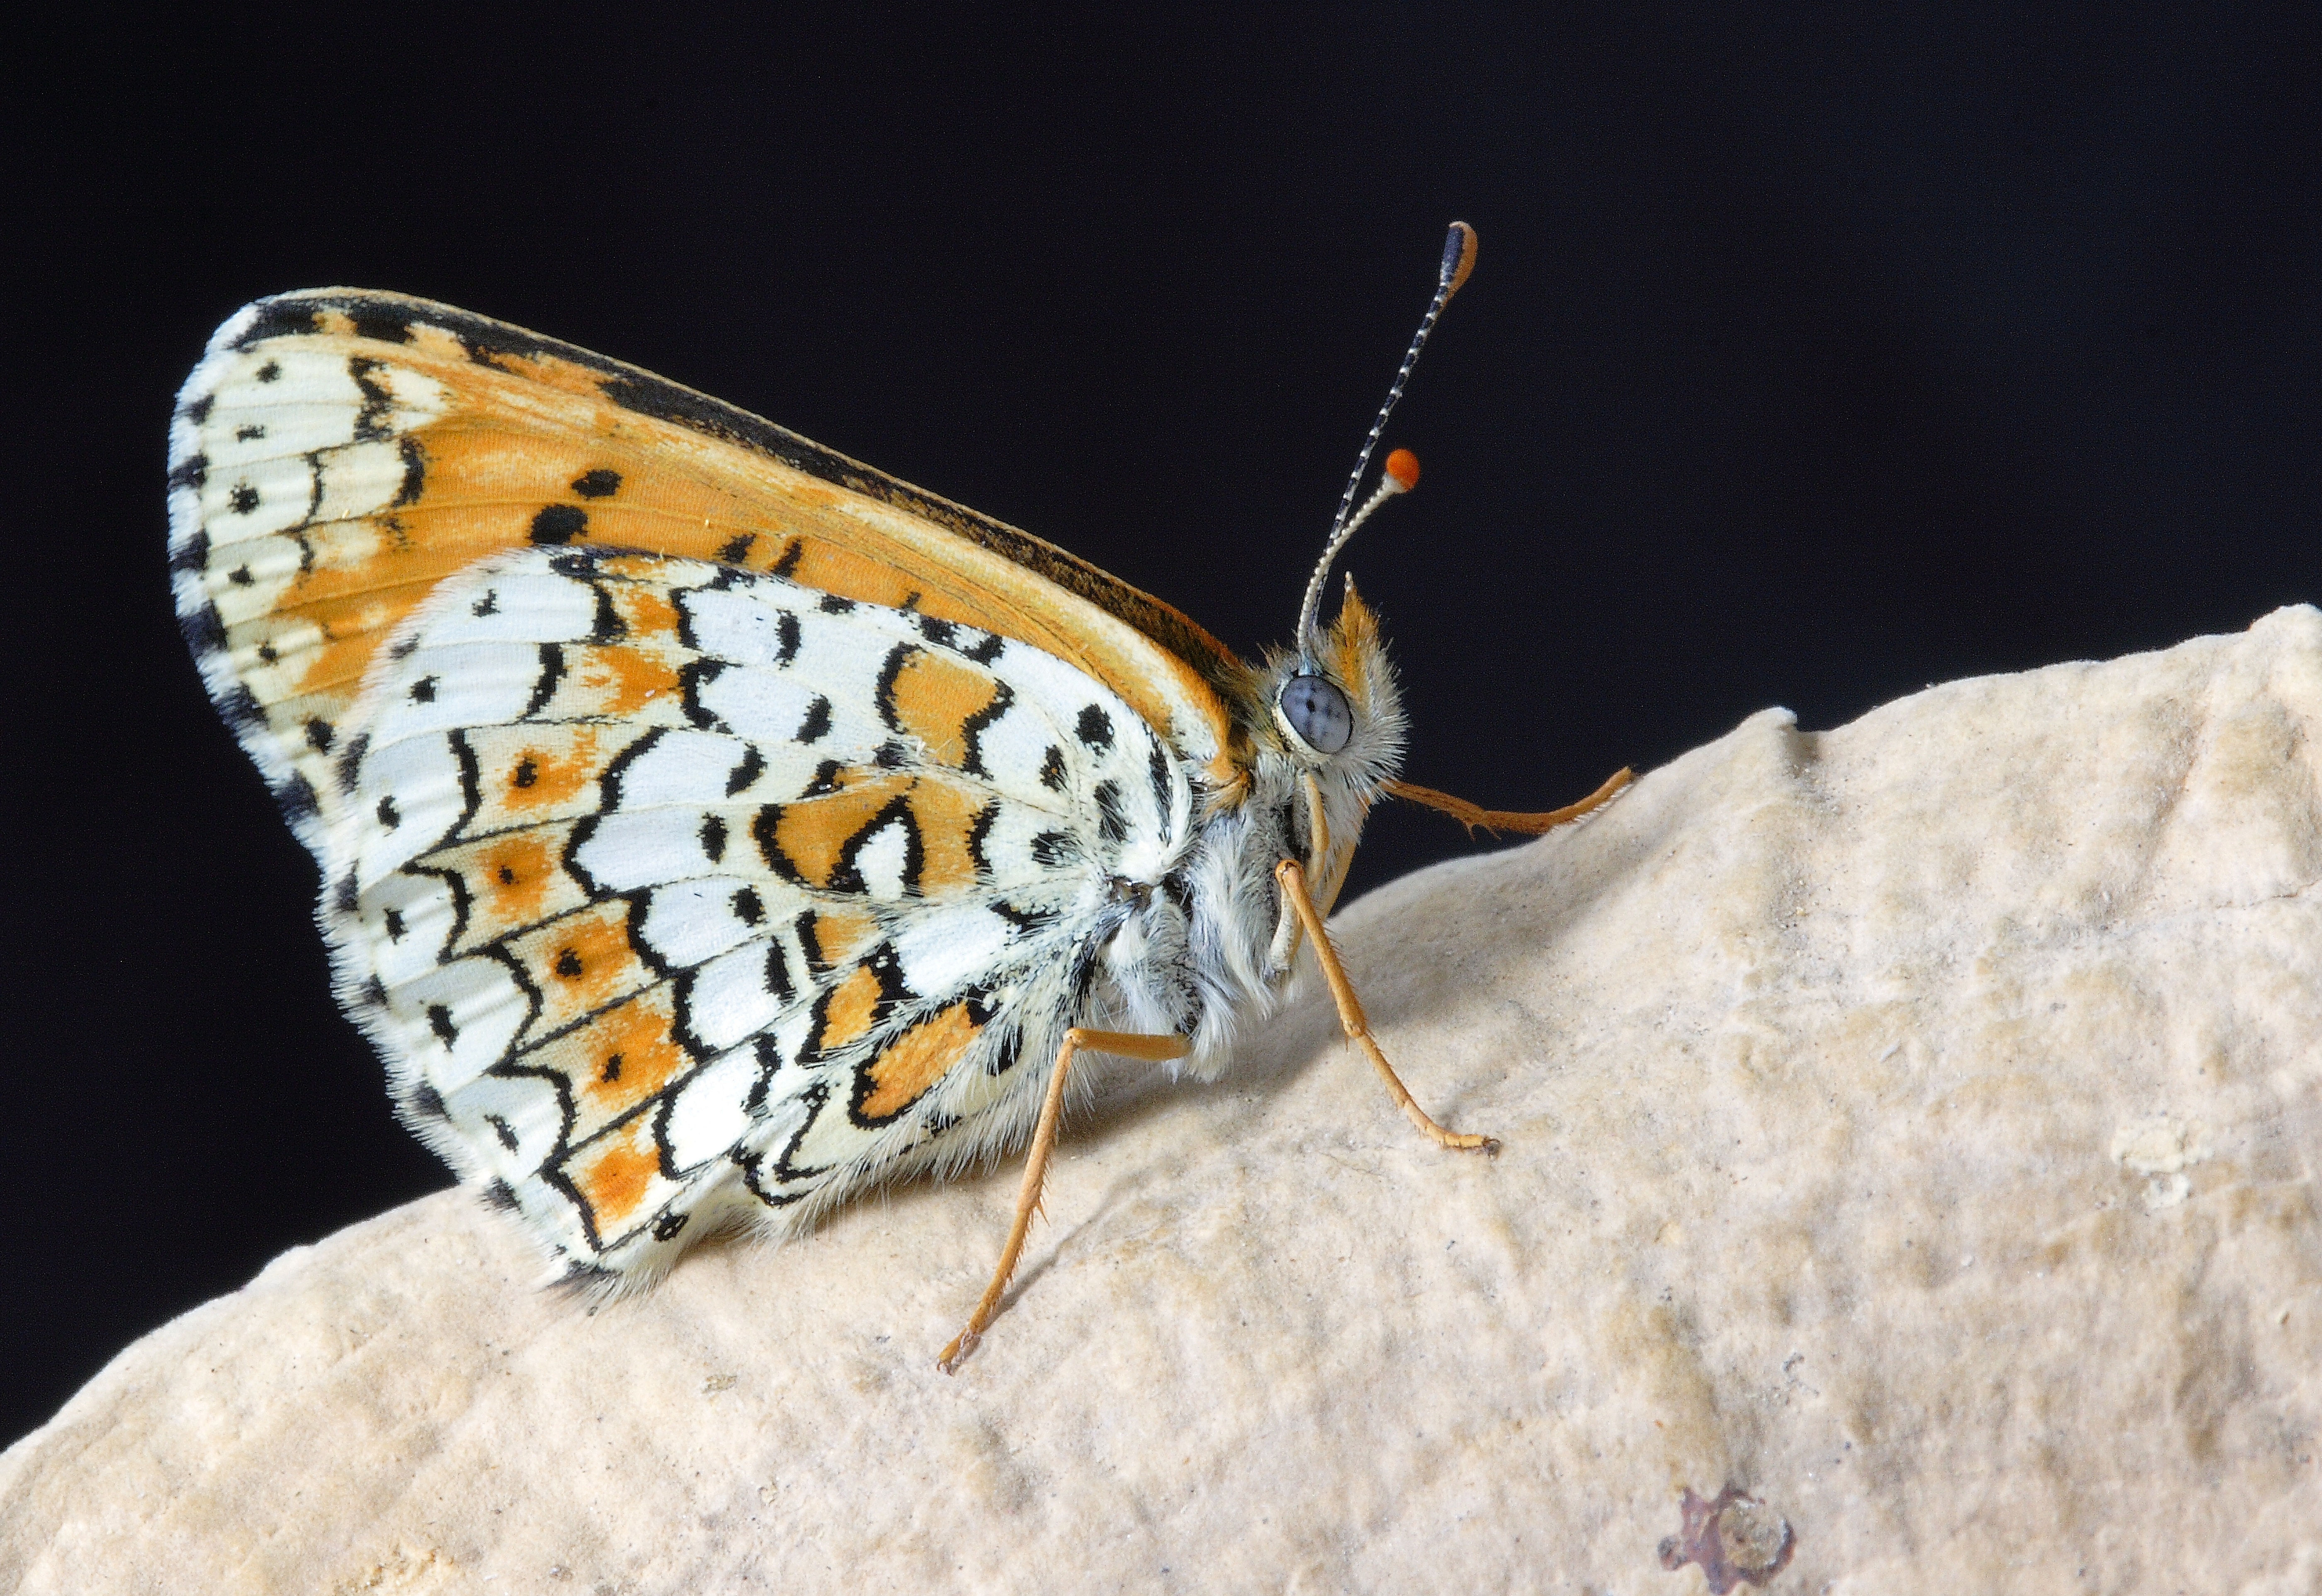
mac, nature, wing, summer, insect, moth, butterfly, close, fauna, invertebrate, antennae, macro photography, arthropod, pollinator, moths and butterflies